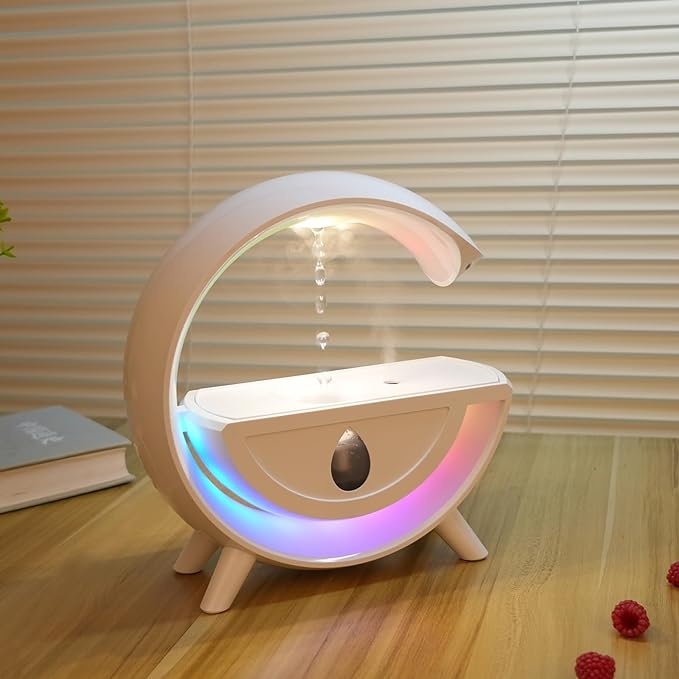
Anti Gravity Humidifer
Anti-Gravity Cold Mist Humidifier Key Features: Anti-Gravity Cold Mist: Ultrasonic Technology: Produces delicate mist, ideal for babies and sensitive users. Humidity Control: Quickly adjusts room humidity for a comfortable environment. Long-lasting Performance: Can operate for more than 12 hours on a single water fill. Unique Design: Anti-gravity water drop appearance adds a fun element to the room. Raindrop White Noise: Comfort and Relaxation: Emits steady white noise, perfect for uninterrupted sleep. Versatile Use: Suitable for bedrooms, nurseries, living rooms, offices, and more. Light and Fog Modes: 7 Types of Lights: Choose from various lighting options. Three Light Changing Modes: Customize the ambiance to your liking. Two Fog Modes: Select the appropriate mist mode for your needs. Excellent Gift: Gift Box Packaging: Thoughtfully packaged, making it a great gift choice. Versatile Use: Ideal for personal use or as a gift for family and friends. Auto Shut-off: Safety Feature: Automatically turns off when water level is low or depleted, ensuring safe operation. Intimate Service: Customer Support: 24-hour customer service available for any inquiries or issues.
Brand: Zambeel
Category: Home & Garden > Household Appliances > Climate Control Appliances > Humidifiers